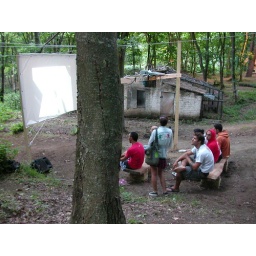
The video program screening in the trees (curated by Valentina Tanni)